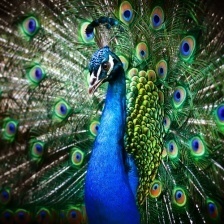
Species: PEACOCK
Scientific name: PAVO CRISTATUS